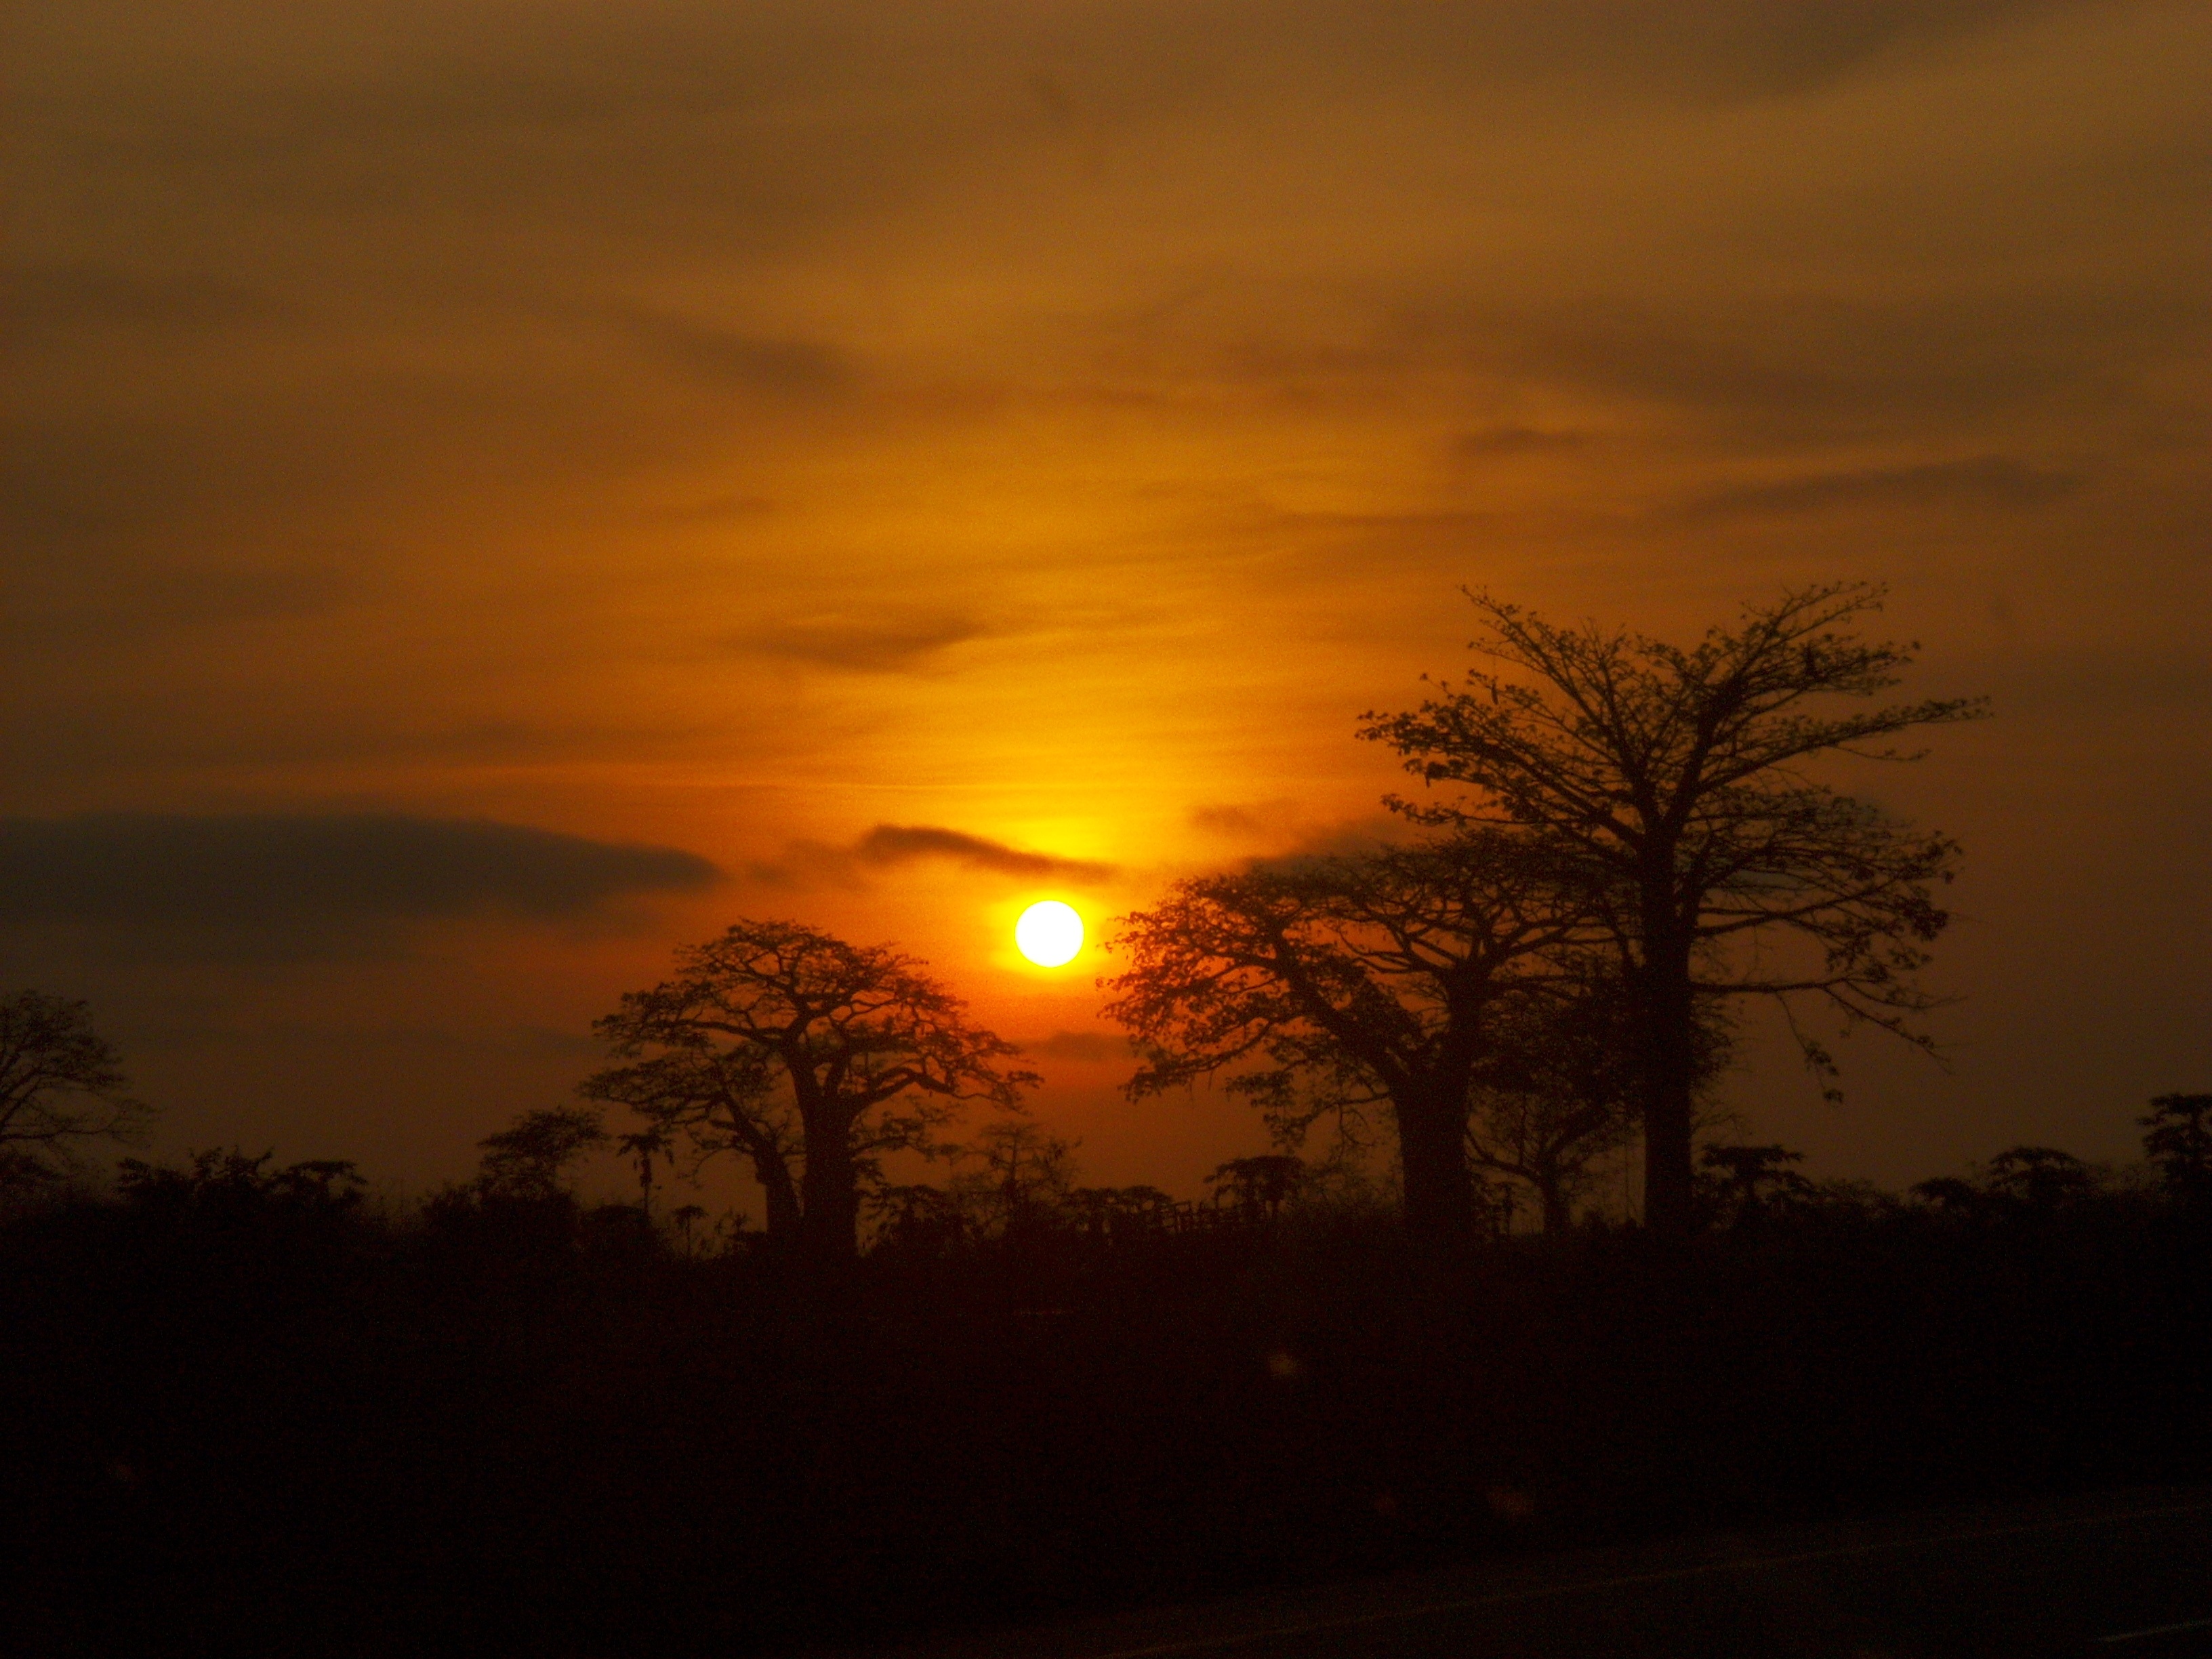
landscape, tree, nature, horizon, cloud, sky, sun, sunrise, sunset, sunlight, morning, dawn, atmosphere, dusk, evening, red, africa, afterglow, atmospheric phenomenon, red sky at morning